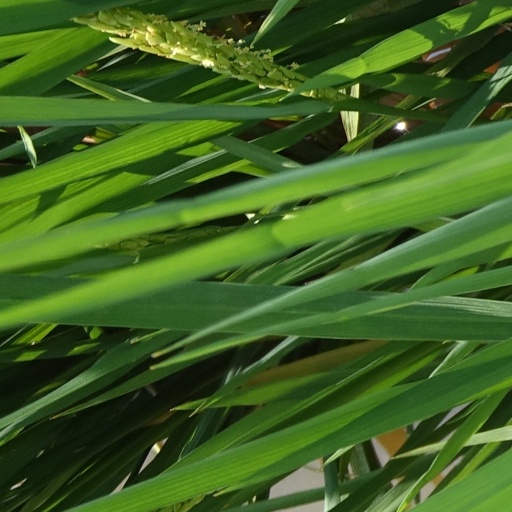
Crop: rice